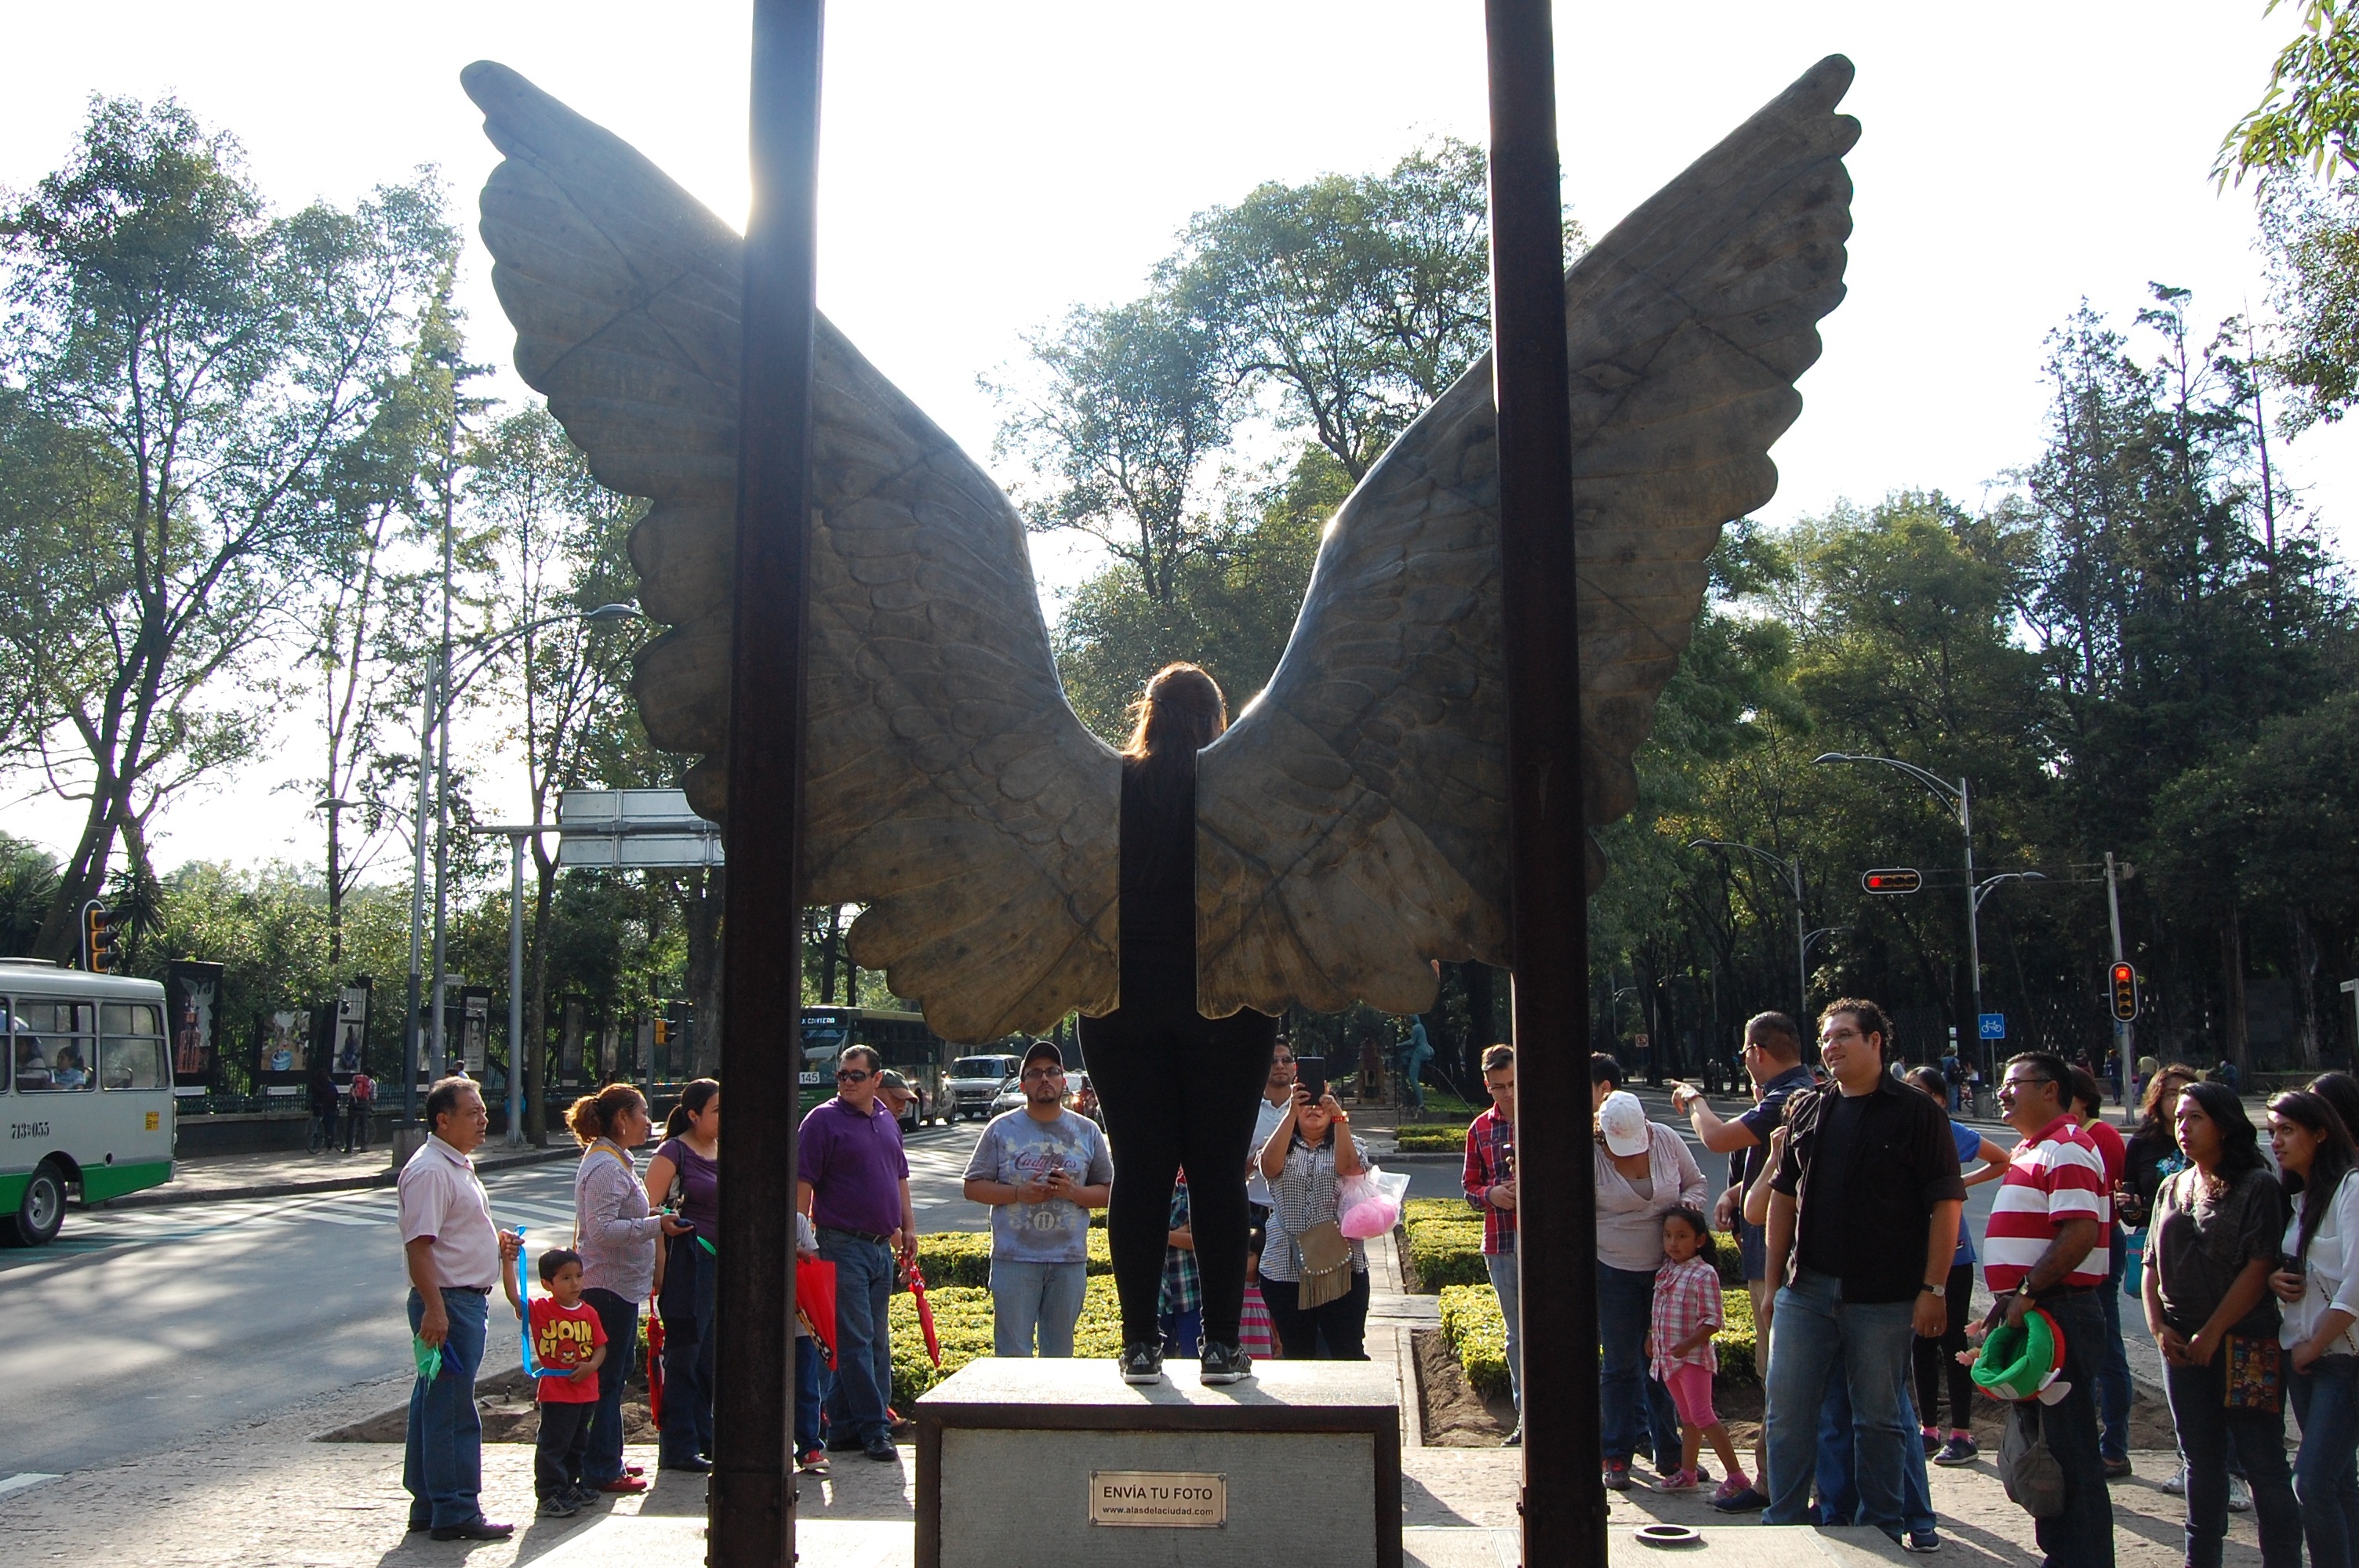
urban, plaza, tourism, sculpture, memorial, angel, art, wings